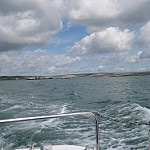
Label: sea